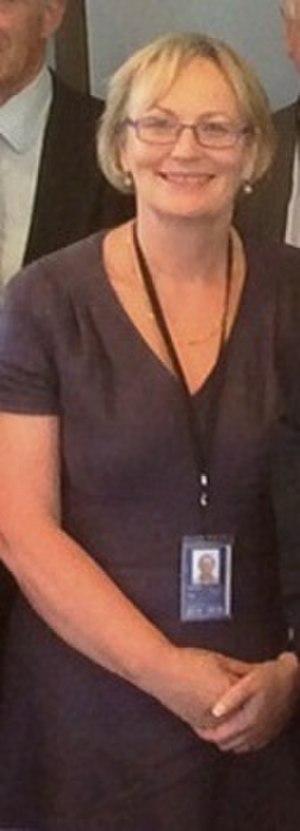
Julie Girling, née le 21 décembre 1956 à Londres, est une femme politique britannique. Elle est députée européenne conservatrice pour la circonscription d'Angleterre du Sud-Ouest de 2009 à 2019.
Cet article présente la liste des 73 députés européens du Royaume-Uni élus lors des élections européennes de 2014 au Royaume-Uni.